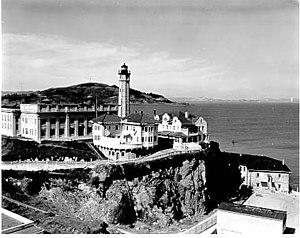
Le phare de l'île d'Alcatraz est situé au sud de l'île d'Alcatraz, près de la prison, dans la baie de San Francisco aux États-Unis. Il s'agit du premier phare construit sur la côte Ouest des États-Unis. Ce premier phare de l'île est érigé en 1854. En raison du tremblement de terre de 1906, celui-ci est remplacé et déplacé au sud de l'île, en 1909, par un plus grand phare, d'une élévation de 29 mètres au-dessus du niveau de la baie. En 1963, année de fermeture de la prison fédérale d'Alcatraz, l'automatisation du phare et du signal lumineux sont modernisées.